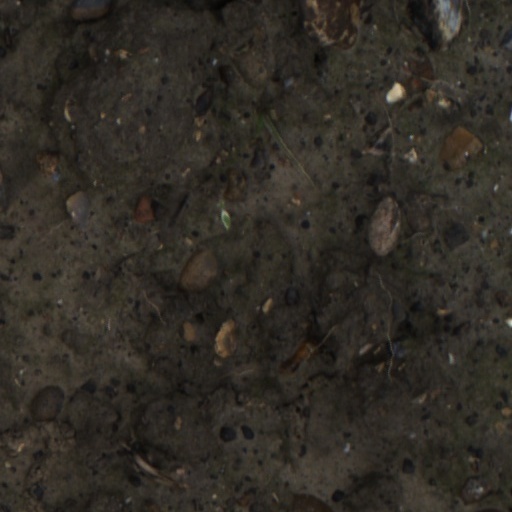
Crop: wheat